Princess Charlotte of Denmark

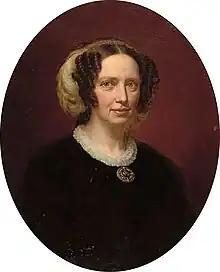
Portrait by August Schiøtt,  1830–39

Princess Louise Charlotte of Denmark (30 October 1789 – 28 March 1864) was a Danish princess, and a princess of Hesse-Kassel by marriage to Prince William of Hesse-Kassel.